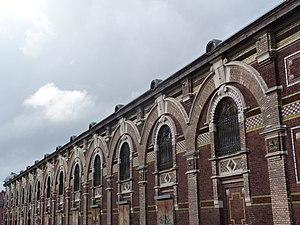
ancien bâtiment du conditionnement de la laine datant de 1901, la condition publique a été réhabilitée en 2004 et est désormais un lieu de création et de diffusion artistique.
La Condition publique, fabrique culturelle, est un établissement public de coopération culturelle, situé à Roubaix. Les membres sont la région Hauts-de-France, la Métropole européenne de Lille et la Ville de Roubaix. L’EPCC est également soutenu au programme d’activités par le département du Nord.